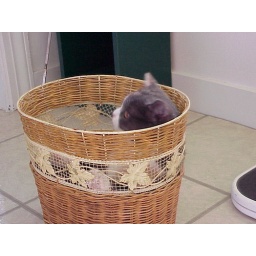
Angelina sitting in basket